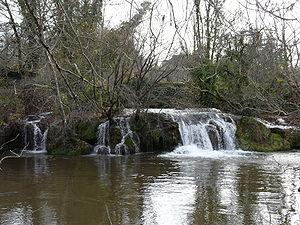
Le Blâme se jette dans l'Auvézère en cascades, lieu-dit les Forges d'Ans, La Boissière-d'Ans, Dordogne, France
L'Auvézère est une rivière du sud-ouest de la France de la région Nouvelle-Aquitaine. C'est un affluent de l'Isle en rive gauche, donc un sous-affluent de la Dordogne.
La Boissière-d'Ans est une ancienne commune française située dans le département de la Dordogne, en région Nouvelle-Aquitaine.